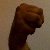
The image shows a hand gesture representing the letter 'M' in Indian Sign Language.